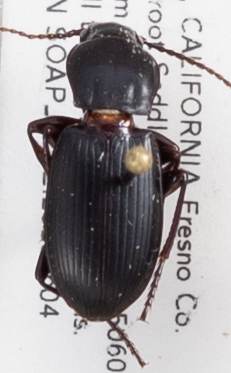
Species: Pterostichus ordinarius
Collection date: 2018-06-04
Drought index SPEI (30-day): -0.71
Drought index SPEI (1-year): -0.39
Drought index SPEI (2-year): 0.8